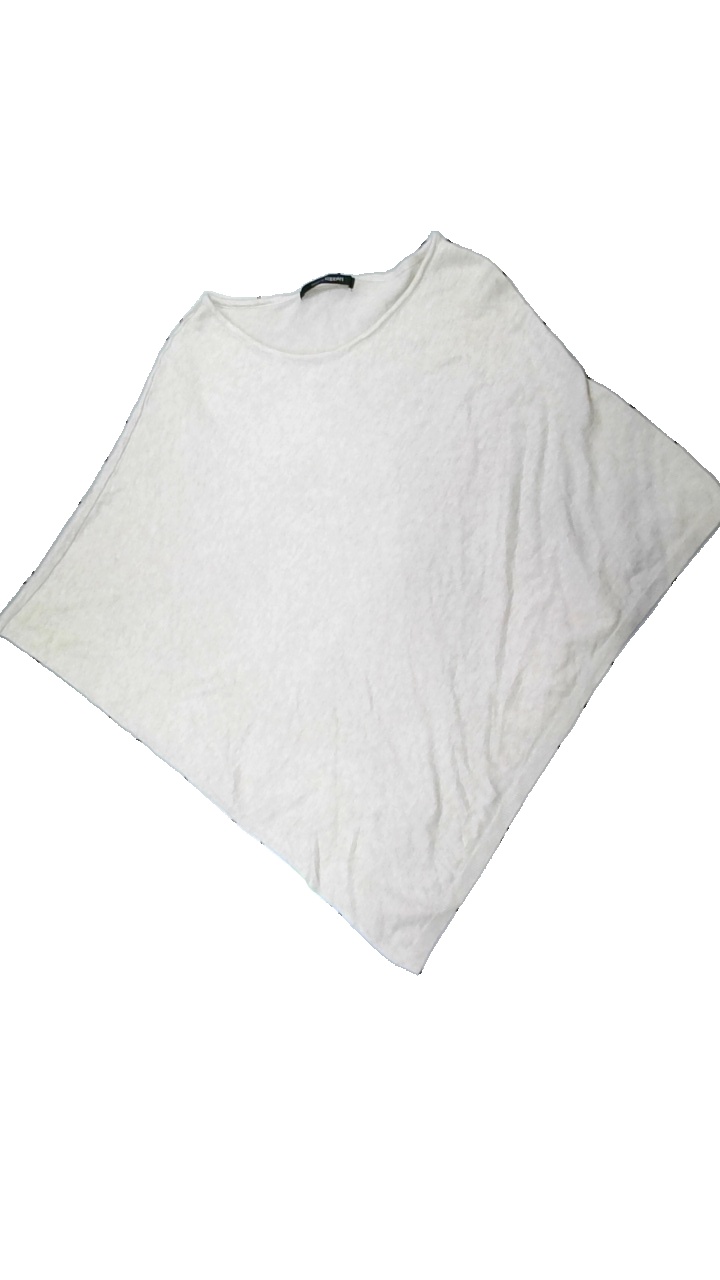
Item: Top (Ladies)
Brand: Kappahl
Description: rosa poncho
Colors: Pink
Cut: Regular
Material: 100% viscose
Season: All
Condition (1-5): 5
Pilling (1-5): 5
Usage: Reuse
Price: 50-100